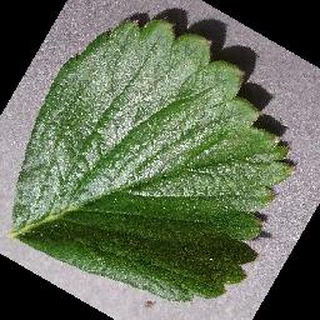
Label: healthy_strawberry